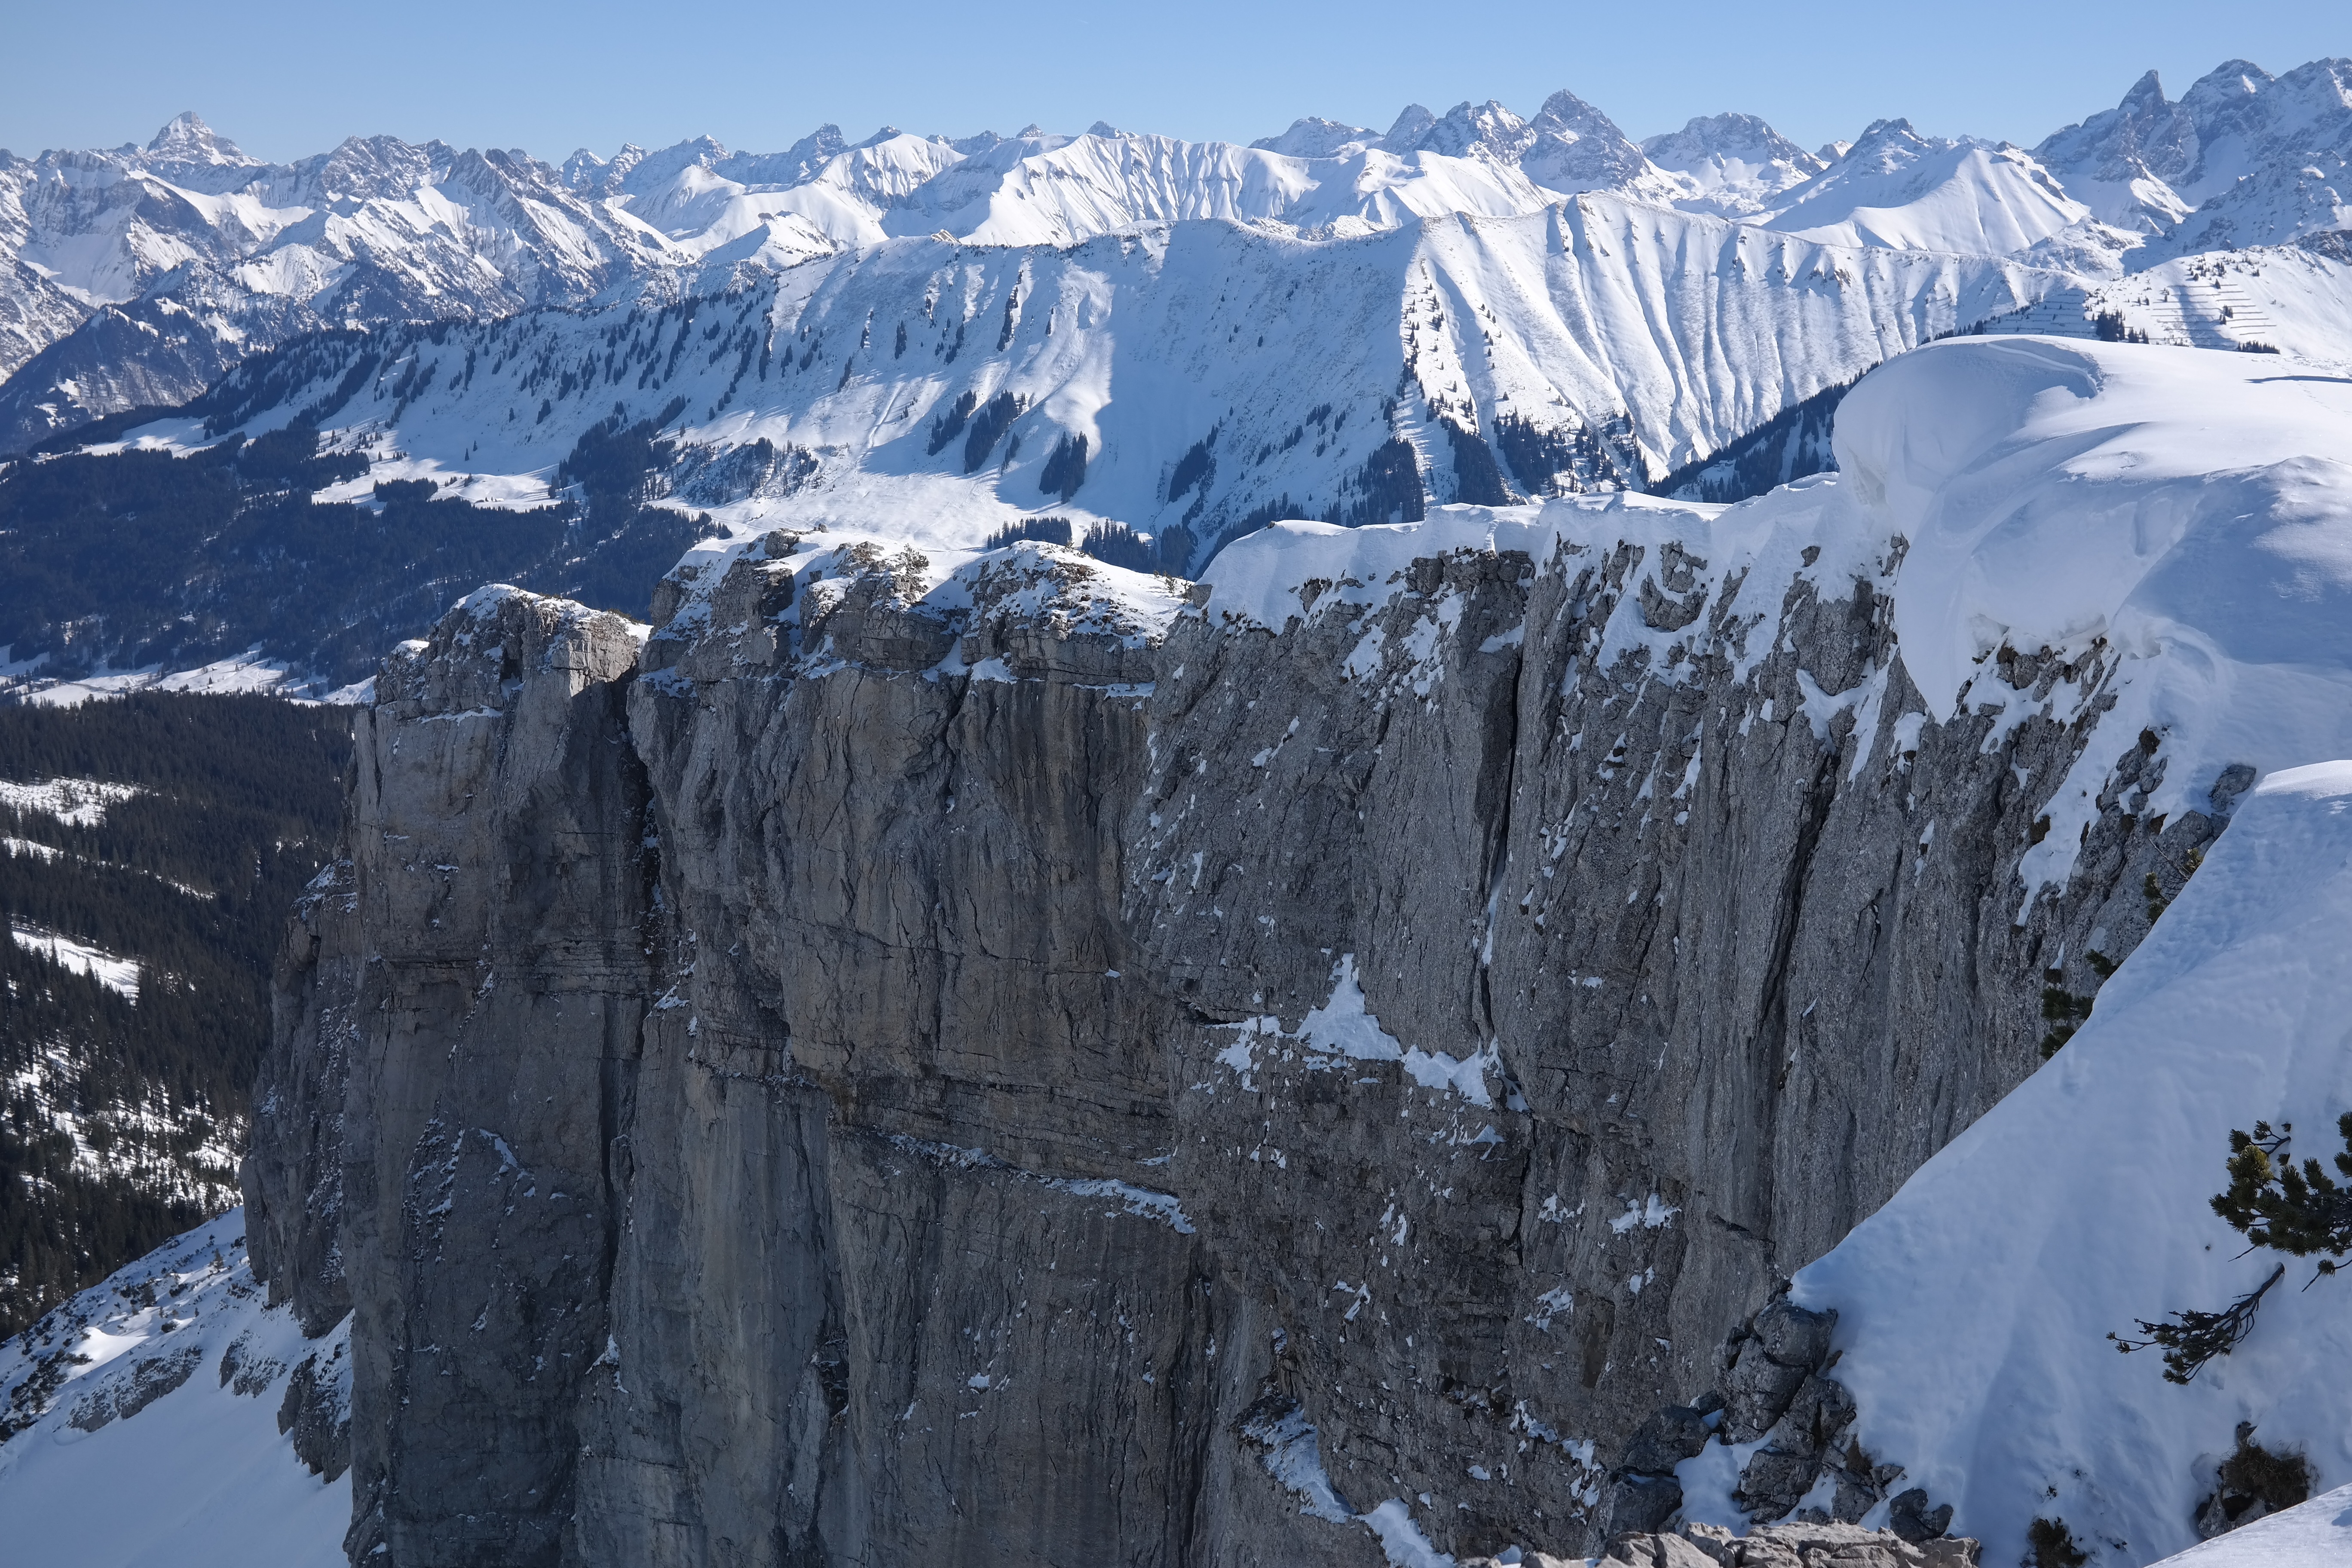
outdoor, rock, mountain, snow, winter, adventure, mountain range, ice, weather, alpine, steep, extreme sport, skiing, terrain, season, rock wall, ridge, summit, mountaineering, tour, sports, mountains, alps, ski, cirque, piste, dangerous, winter sports, landform, abyss, backcountry skiiing, ski touring, skitouren goers, outdoor recreation, touring skis, door corner, geographical feature, mountainous landforms, glacial landform, geological phenomenon, allgau